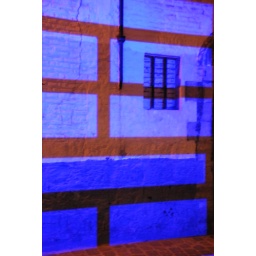
window in the blue light